Lazaros Tsamis

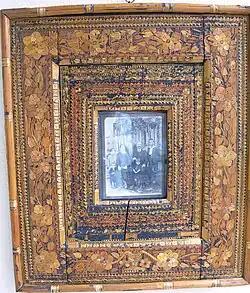
frame donated by Captain Kottas to Lazaros Tsamis.

On 16 March 1904 Lazaros, after the advent of Greek officers in the area of Korestia, accompanied Alexandros Kontoulis and Pavlos Melas on their tour to the villages of the region. When the Ottoman Government was informed that the Greek officer Pavlos Melas were irregularly within the Ottoman territories, strongly protested to the Greek Government. The Greek side of course denied the fact. The Ottoman authorities searched the area for this Greek officer, so came the order [from Athens] to recall him in Greece. Lazaros Tsamis took command, after order from the Greek Consulate of Bitola, for safe exit of Pavlos Melas from the area of Korestia. On Holy Wednesday of 1904, a group of [3] persons, Lazaros Tsamis, Andreas Gkogko or Gogos and Nahum Papastergiou escorted and Pavlos Melas [as supposedly sick animal trader] and passed by the Turkish checkpoints, and handed him over to Vasilis Agorastos an official of the Greek Consulate of Bitola. Agorastos helped him to disguise himself and go by train to Thessaloniki and from there by ship to Piraeus. In April 1904, the Greek Consulate asked Lazaros Tsamis to organize and execute the safe return to Greece of the other members of the Greek mission, caring for their transport from the village Antartiko to Lechovo.